Pedro II of Brazil

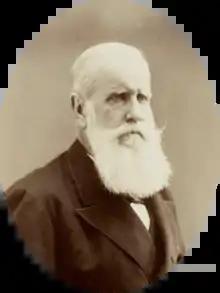
Pedro,

On 25 May 1871, Pedro II and his wife traveled to Europe. He had long desired to vacation abroad. When news arrived that his younger daughter, the 23-year-old Leopoldina, had died in Vienna of typhoid fever on 7 February, he finally had a pressing reason to venture outside the Empire. Upon arriving in Lisbon, Portugal, he immediately went to the "Janelas Verdes" palace, where he met with his stepmother, Amélie of Leuchtenberg. The two had not seen each other in forty years, and the meeting was emotional. Pedro II remarked in his journal: "I cried from happiness and also from sorrow seeing my Mother so affectionate toward me but so aged and so sick."